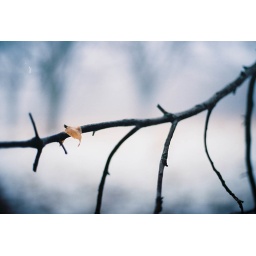
I've still got me to cross your bridge in this storm...